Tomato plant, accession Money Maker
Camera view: bottom (45 deg); turntable rotation: 330 degrees
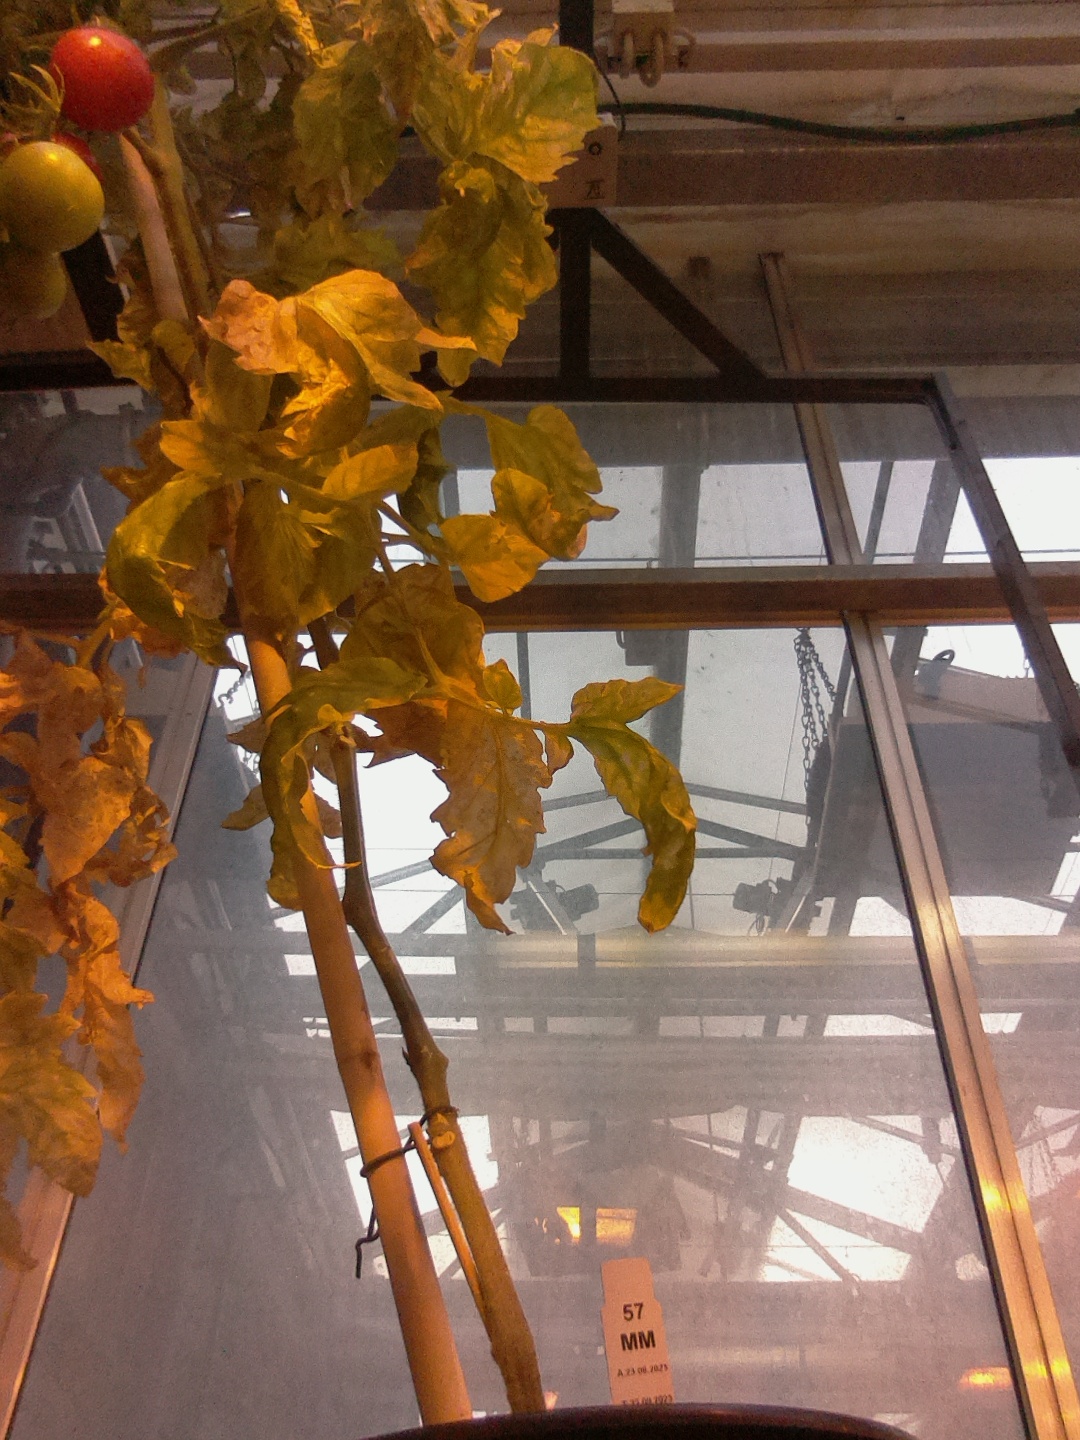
BBCH growth stage 83: 30%-40% of fruits show typical fully ripe color